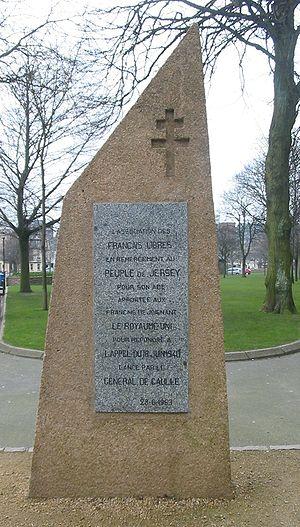
L’appel du 18 Juin est le premier discours prononcé par le général de Gaulle à la radio de Londres, sur les ondes de la BBC, le 18 juin 1940. Ce texte est un appel à tous les militaires, ingénieurs ou ouvriers français spécialistes de l'armement qui se trouvent en territoire britannique à se mettre en rapport avec lui pour continuer le combat contre l'Allemagne et où il prédit la mondialisation de la guerre.